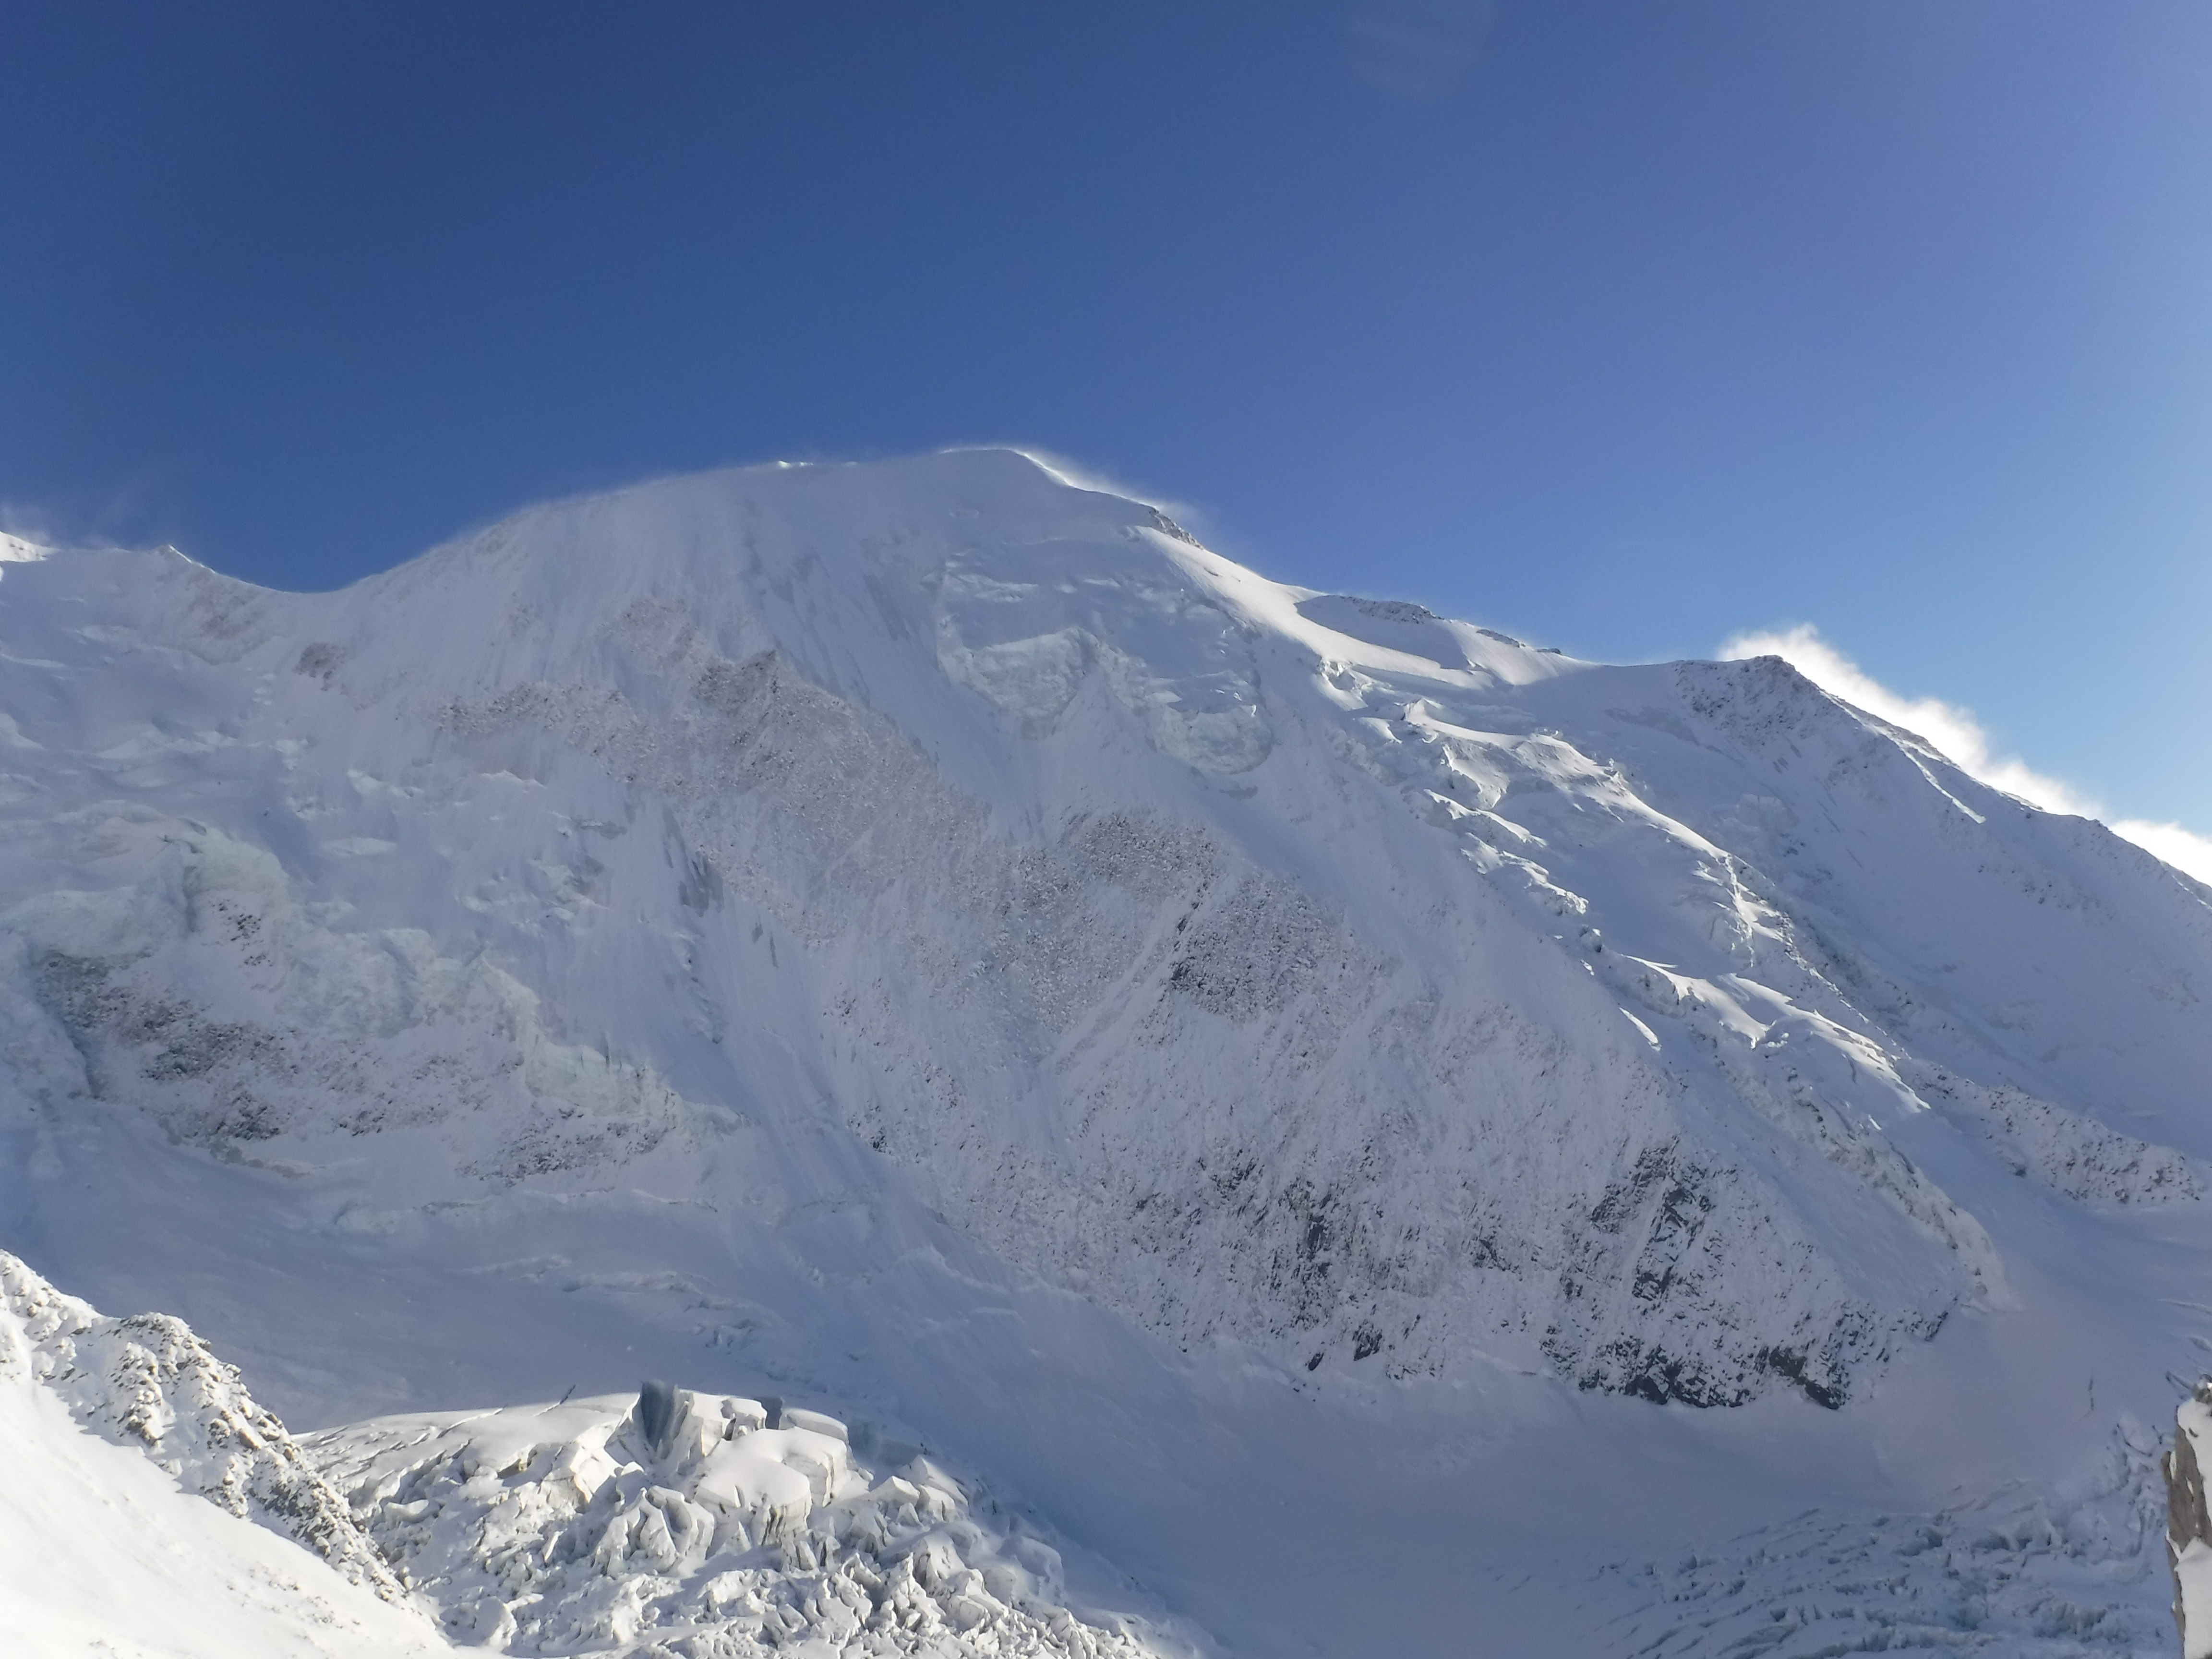
mountain, snow, winter, mountain range, weather, skiing, season, ridge, summit, mont blanc, winter sport, massif, resort, mountains, alps, ski, cirque, piste, landform, ski touring, in the mountains, ski mountaineering, ski equipment, mountainous landforms, geological phenomenon